Waldgeist

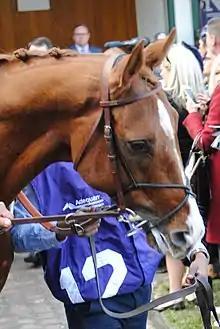
Waldgeist at the 2018 Breeders' Cup

On 8 April 2018 Waldgeist made a disappointing start to his third campaign when he came home fifth behind the nine-year-old British gelding Air Pilot in the Prix d'Harcourt over 2000 metres at Longchamp Racecourse. Four weeks later at the same track he was made the 2.6/1 favourite for the 2400 metre Prix d'Hédouville. He produced a strong late run on the outside to take the lead inside the last 100 metres and won by one and a half lengths and a had from Way To Paris and Called To The Bar. On 3 June the colt started second choice behind Cloth of Stars in the betting for the Grand Prix de Chantilly. He took the lead 200 metres from the finish and drew away to win "comfortably" by three lengths from the German challenger Dschingis Secret. The Group 1 Grand Prix de Saint-Cloud on 1 July saw Waldgeist start odds-on favourite against five opponents, namely Cloth of Stars, Coronet, Salouen (runner-up in the Coronation Cup), Iquitos (Grosser Preis von Baden) and Oriental Eagle (Gerling-Preis). After racing in third place he made a sustained run in the straight and got the better of a closely contested struggle with Coronet in the last 100 metres to win by a short head. After the race Gestut Ammerland's Dietrich von Boetticher said "It was a great performance and, although he has taken time to mature, he is stronger now as a four-year-old. He has proved himself since the start of the season and was given a great ride by Pierre-Charles Boudot today".